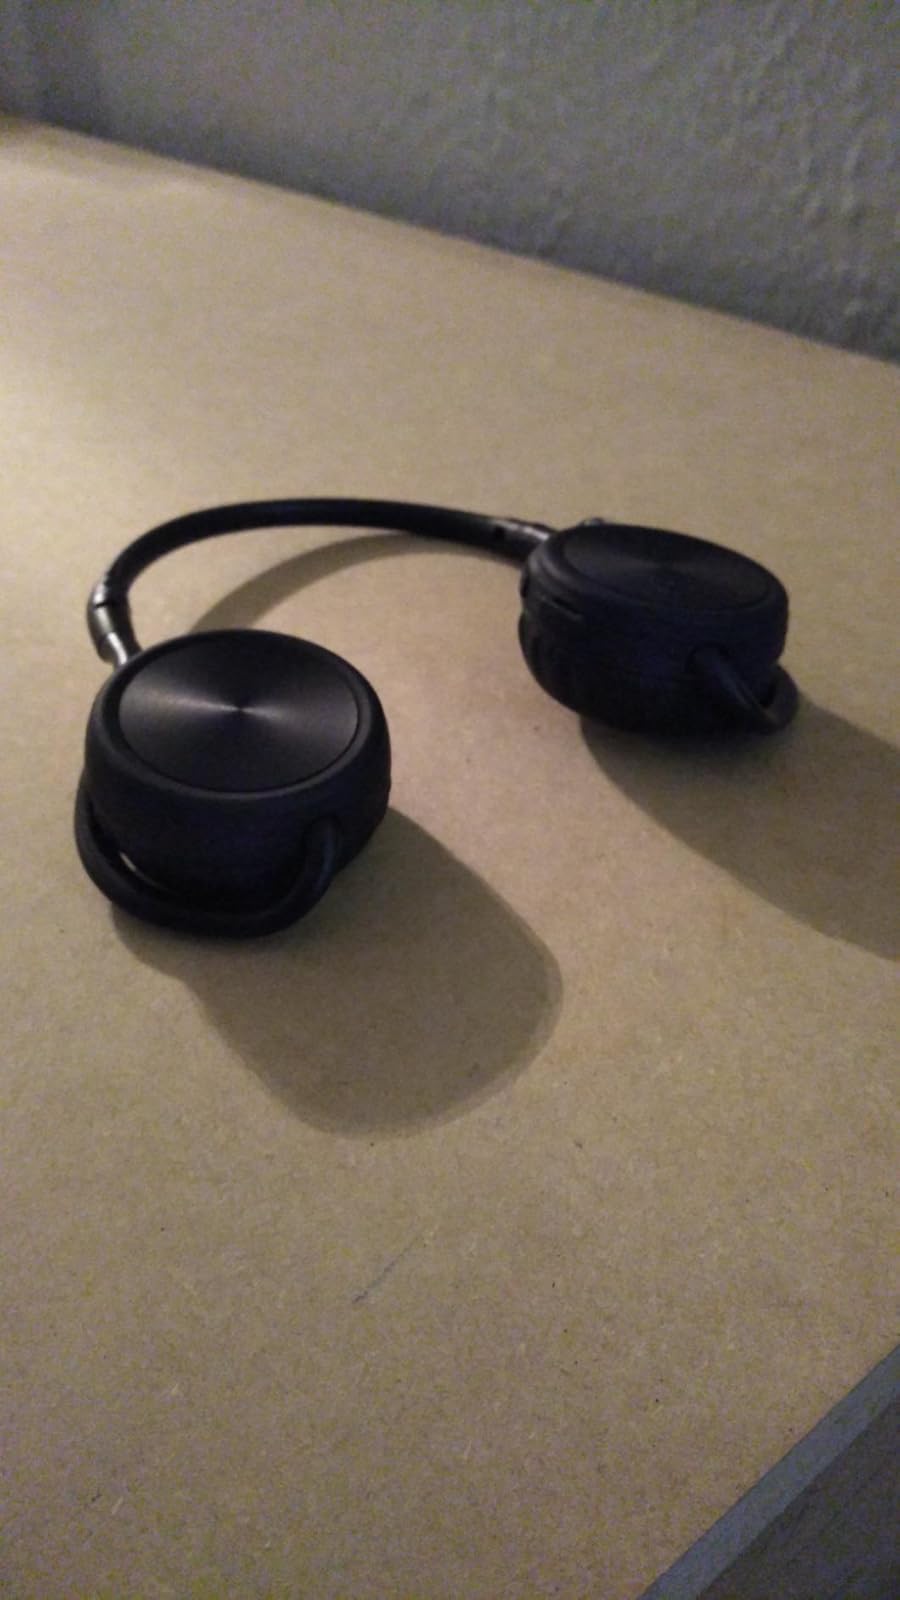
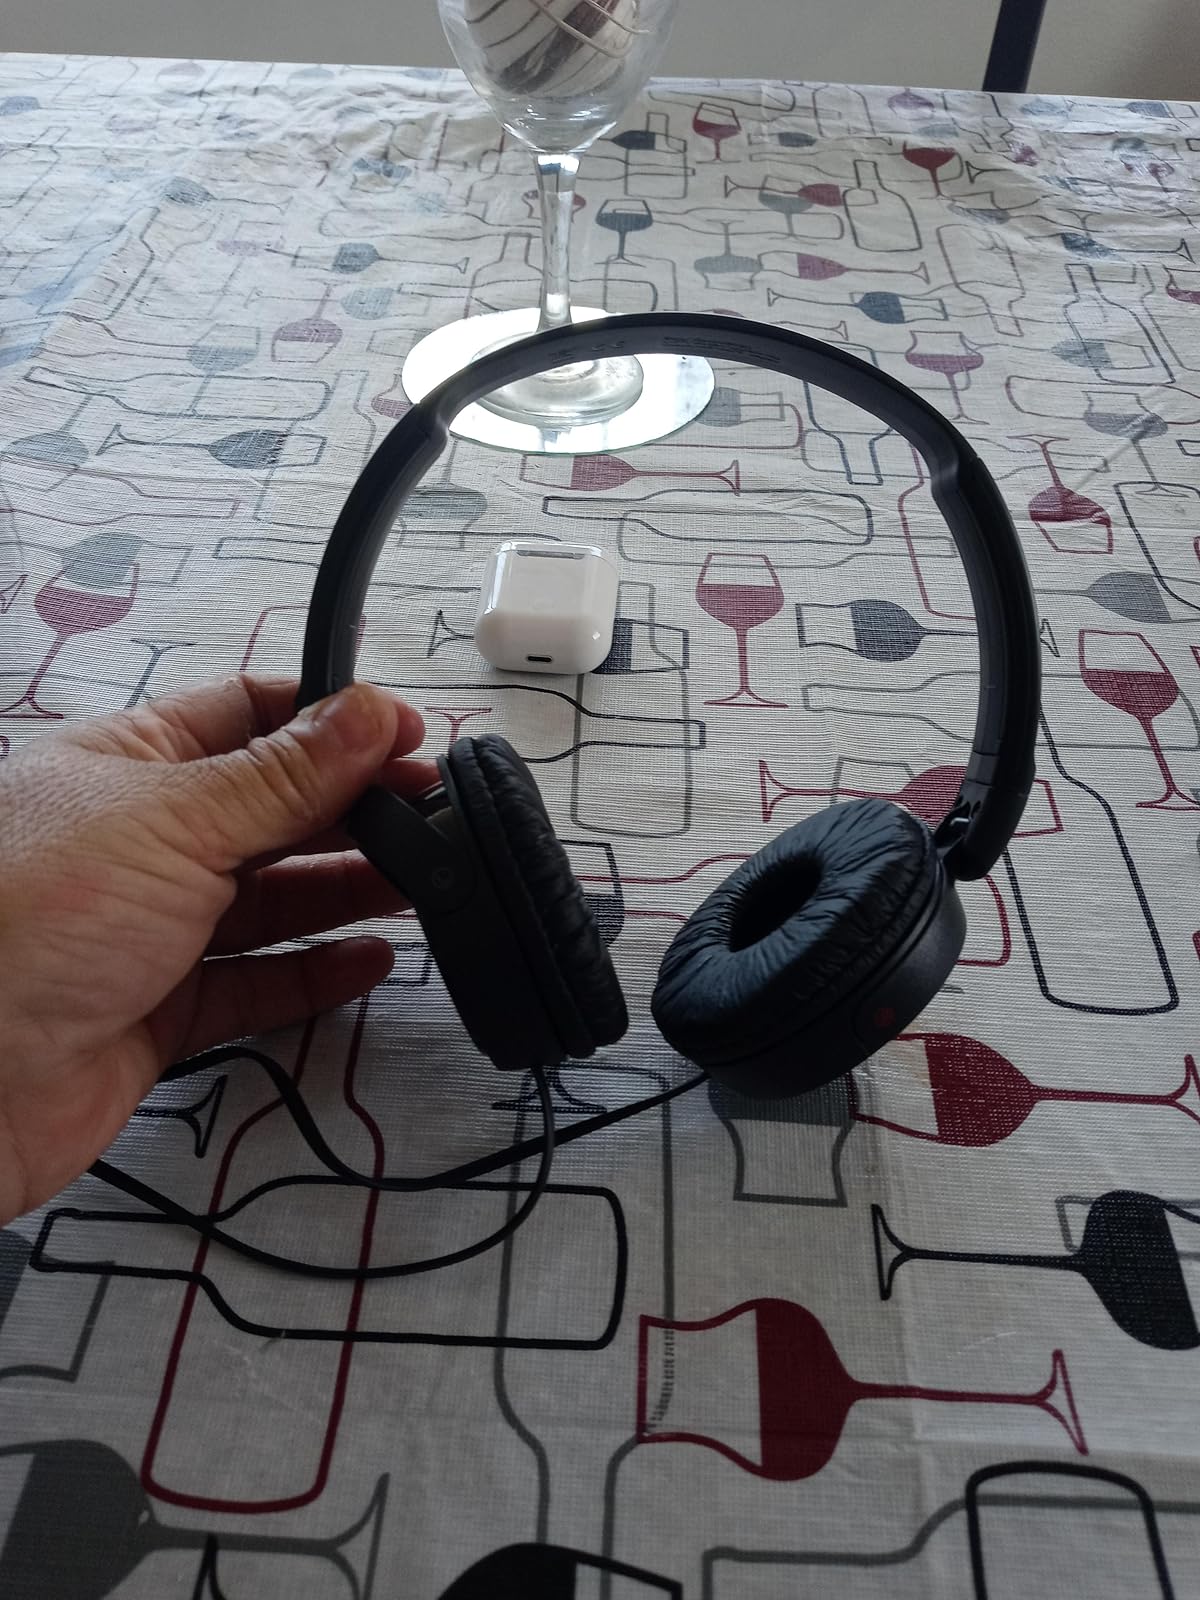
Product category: headphones
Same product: no